New York State Route 354

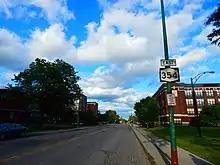
NY 354 along Clinton Street in Buffalo, with the first eastbound reassurance shield

Continuing southeast along Clinton Street, NY 354 remains a two-lane commercial and residential street before crossing into a more industrial area west of an intersection with US 62 (Bailey Avenue). Less than a block later, the route crosses under I-190 (the Niagara Thruway) and enters exit 2 via Cliff Street. Crossing east through Buffalo, NY 354 crosses east through a dense residential neighborhood of Kaisertown, paralleling I-190 through the city. The route crosses under the New York State Thruway (I-90) and soon intersects with NY 240 (Harlem Road) in the town of West Seneca. Turning southeast and crossing over Cayuga Creek, NY 354 crosses through a residential section of West Seneca, passing the entrance of St. Matthews Cemetery.